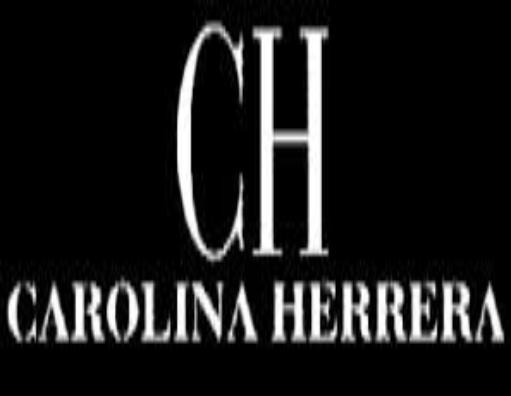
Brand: Carolina Herrera
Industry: Necessities